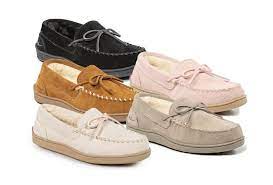
Label: Boat